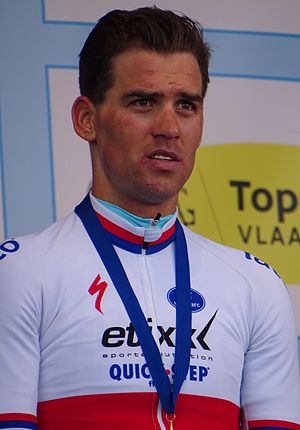
Zdeněk Štybar
Zdenek Štybar er en tjekkisk cykelrytter. Han startede sin karriere i cykelcross, og er blandt andet blevet verdensmester tre gange.